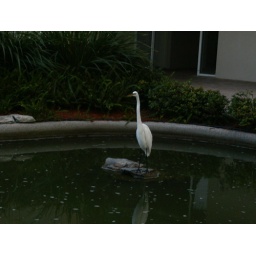
This bird mounts itself on this rock in the coy pond of the Lido Beach Resort in Sarasota, FL.